The Soul of Buddha

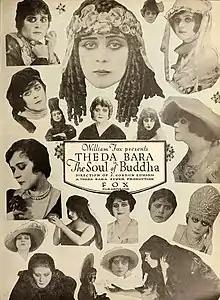
Advertisement

The Soul of Buddha is a 1918 American silent romance film directed by J. Gordon Edwards and starring Theda Bara, who also wrote the film's story. The film was produced by Fox Film Corporation and shot at the Fox Studio in Fort Lee, New Jersey.